Qatar diplomatic crisis

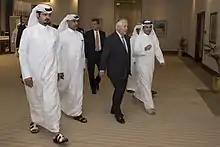
US Secretary of State Rex Tillerson being escorted to his meeting with the Emir of Qatar, Tamim Bin Hamad Al Thani on July 11, 2017.

In May 2017, the email account of the UAE ambassador to the US, Yousef Al-Otaiba, was hacked. The emails were seen by the "Huffington Post" as an attempt "to embarrass" Al Otaiba because they showed links between the UAE and the US-based pro-Israel Foundation for Defense of Democracies. The hack was seen as a move benefitting Qatar, which further deepened the rift between the two sides. "The Intercept" reported that Yousef al-Otaiba had been linked to buying influence for UAE-led campaigns in the White House.